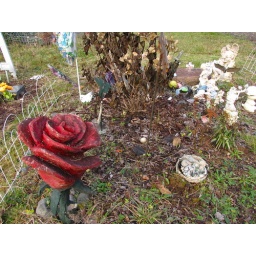
There is a companion to these wooden flowers up the road in the Forks Cemetery.